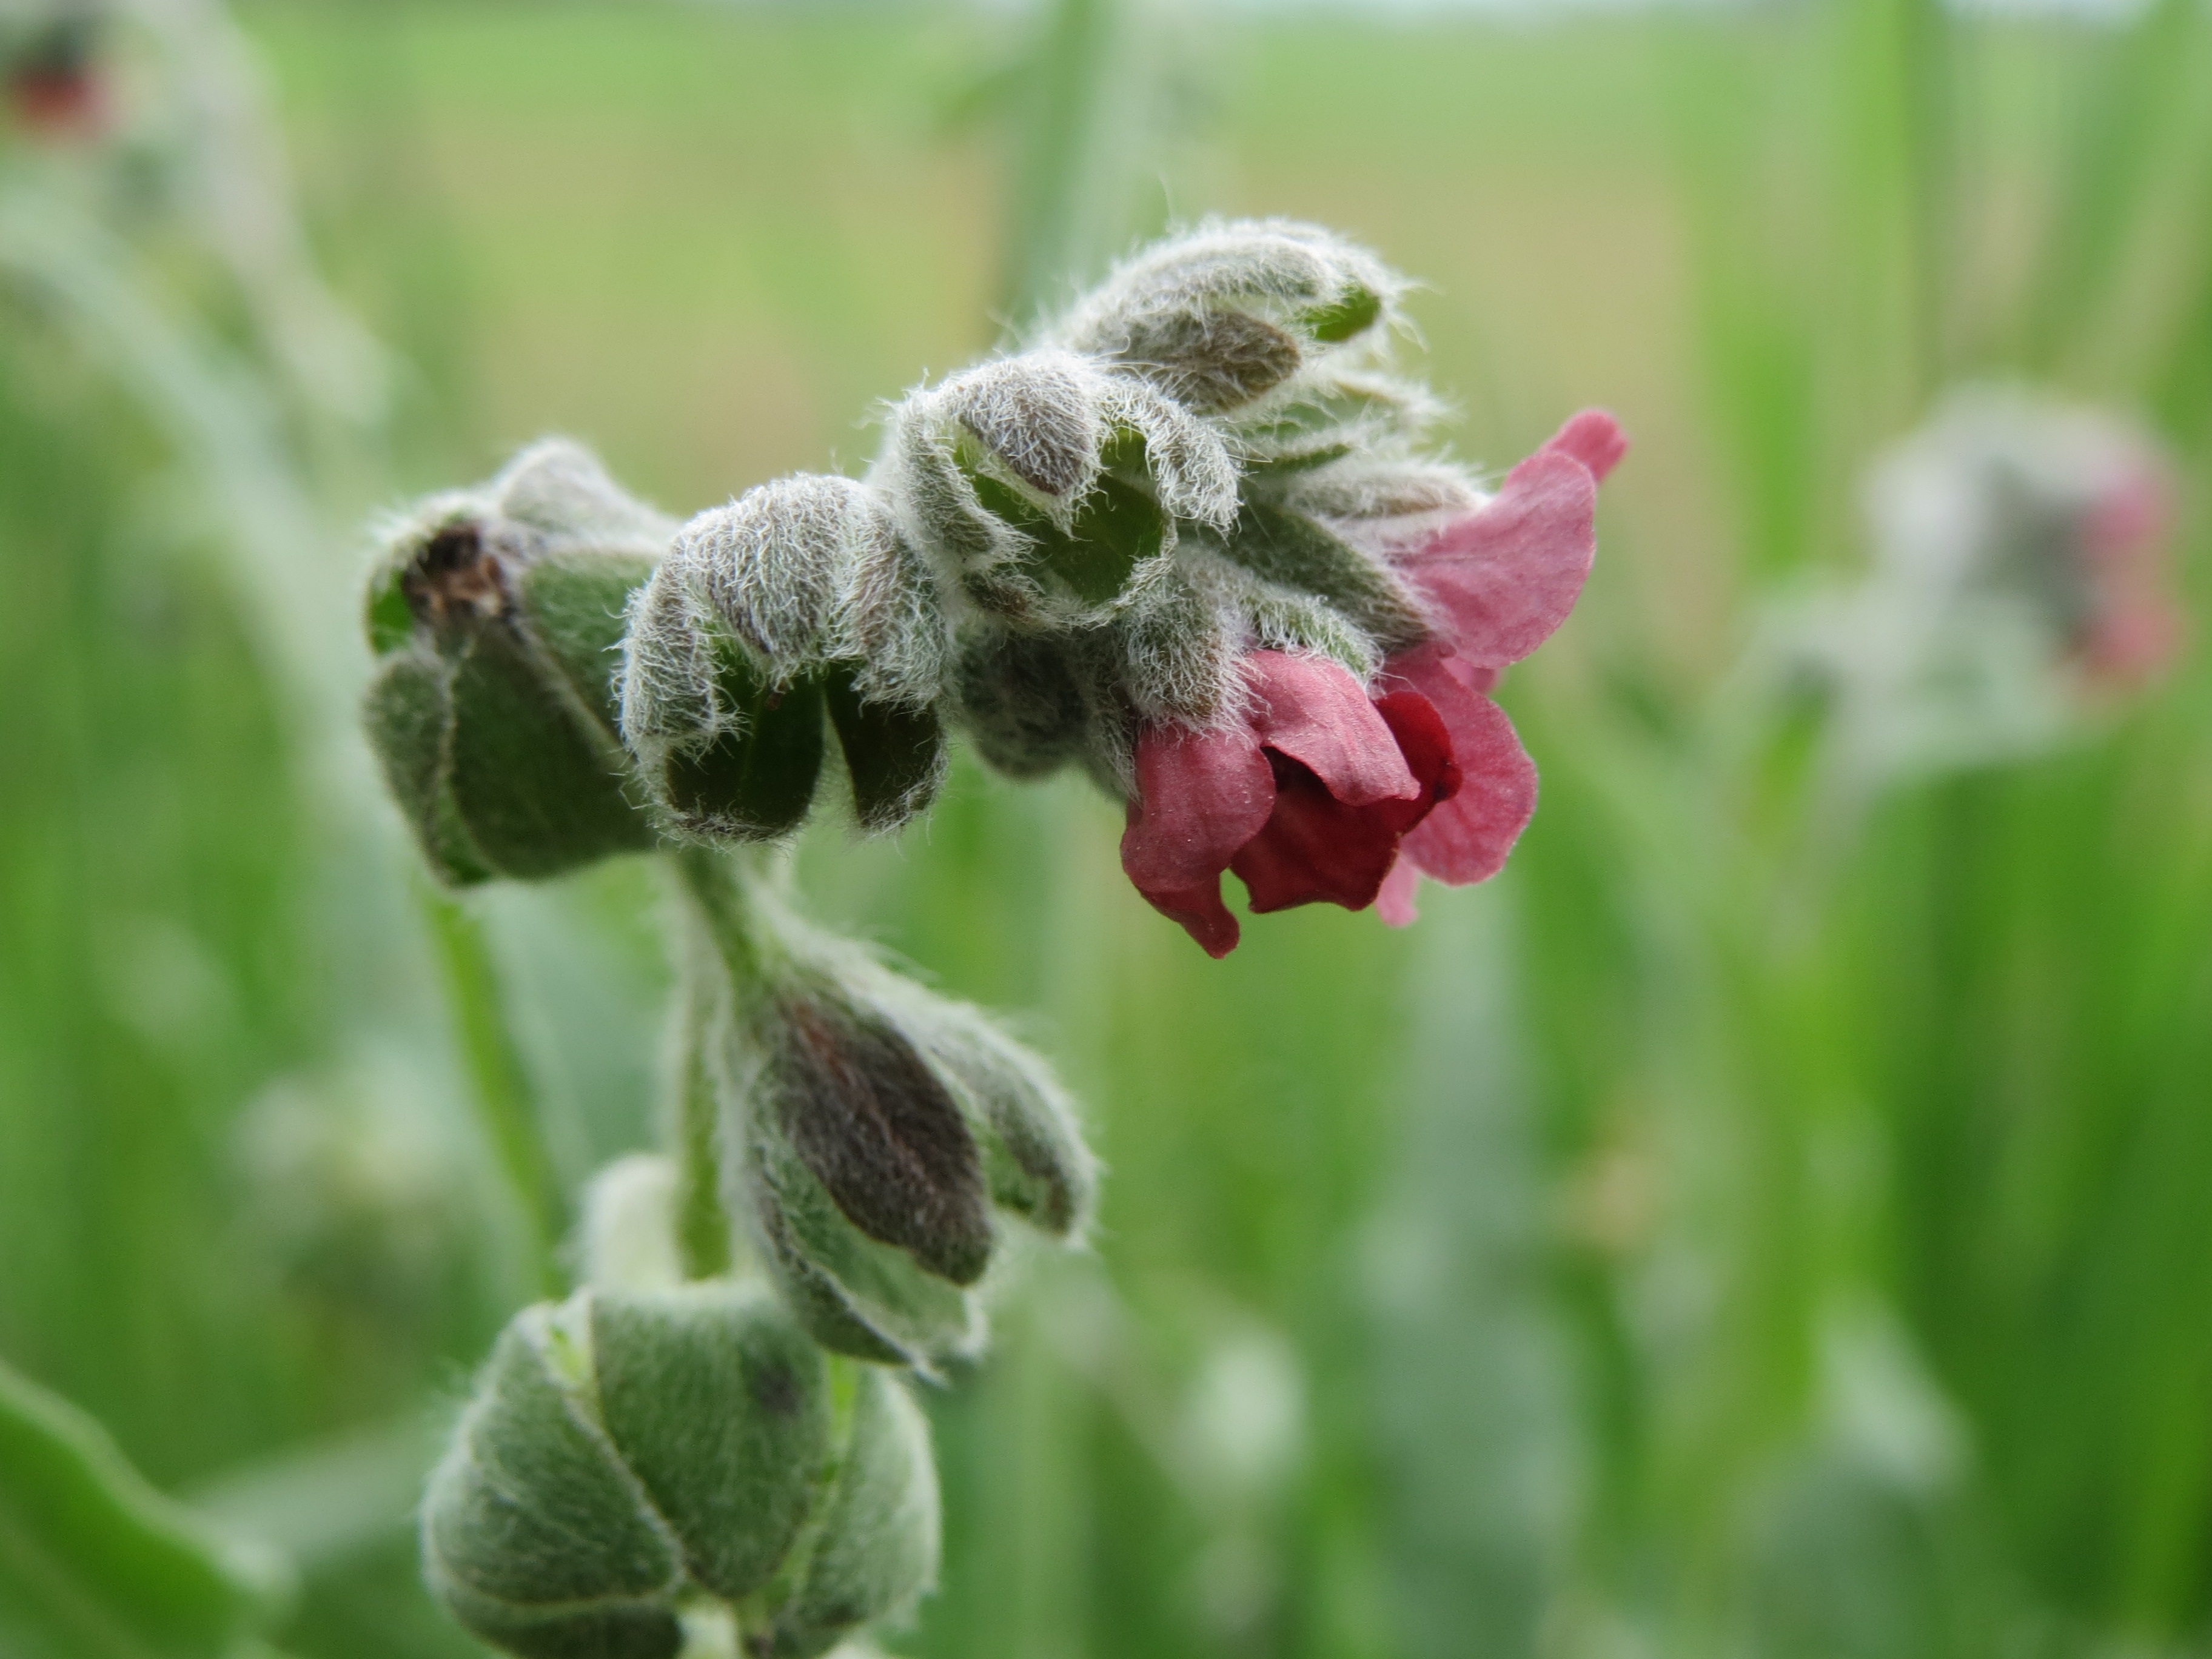
plant, flower, green, herb, macro, botany, flora, wildflower, macro photography, inflorescence, flowering plant, houndstooth, gypsy flower, comfrey, cynoglossum officinale, houndstongue, dog's tongue, rats and mice, land plant